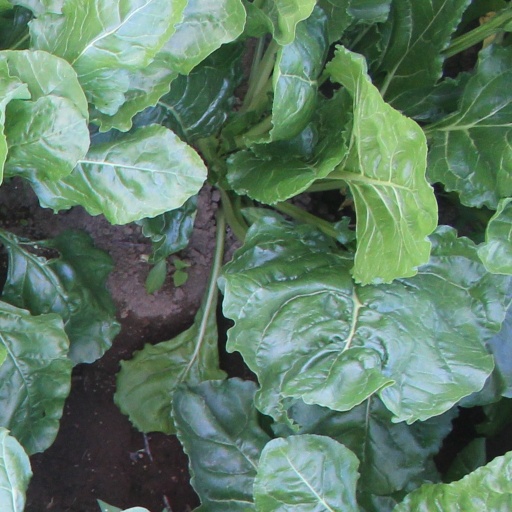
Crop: sugar beet